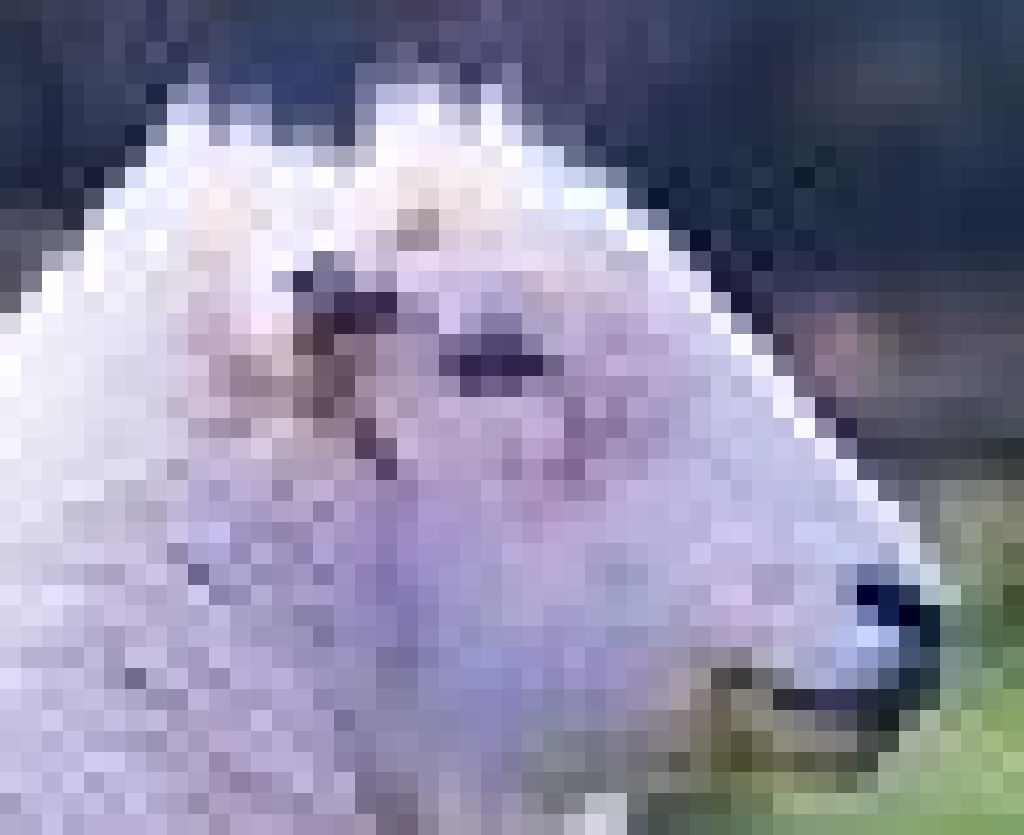
Label: no pain